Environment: real
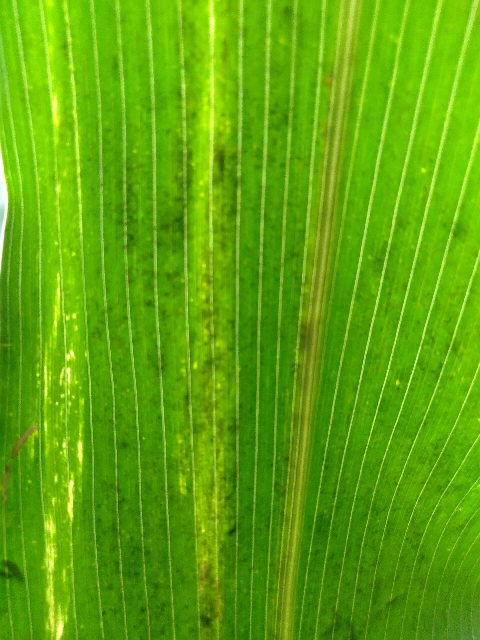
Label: lethal_necrosis